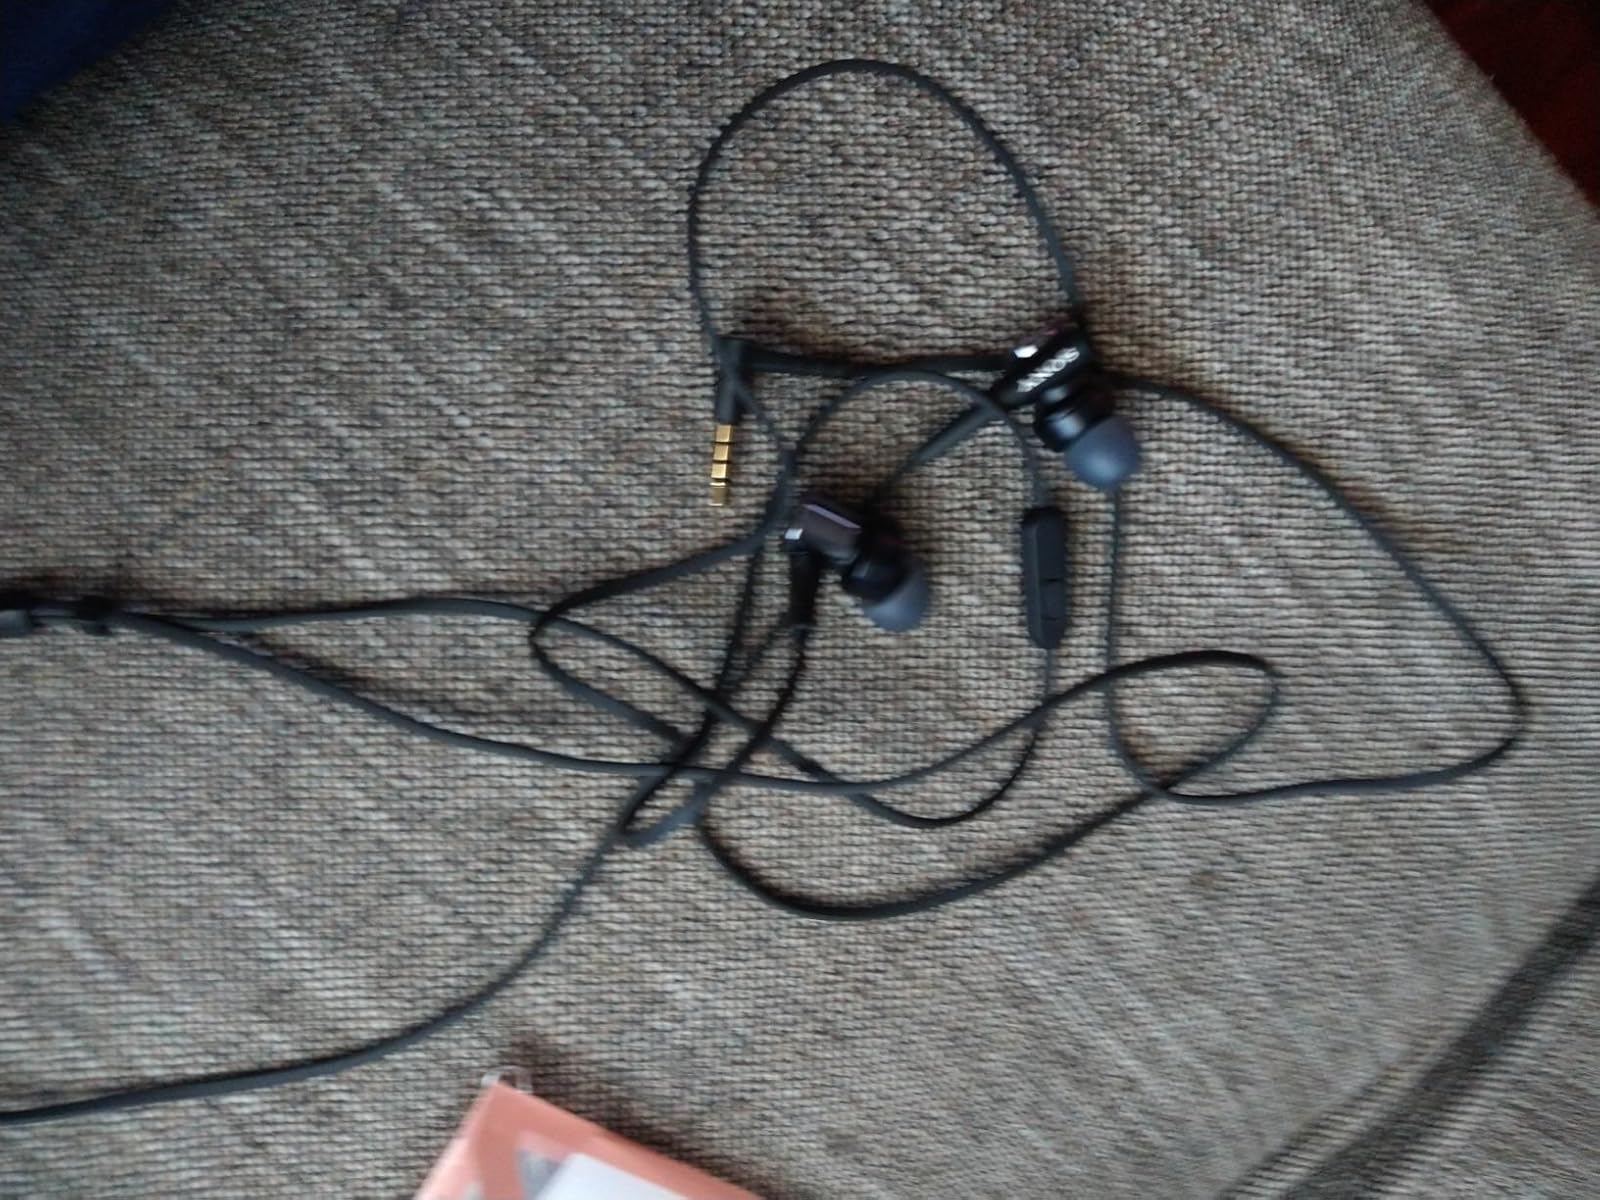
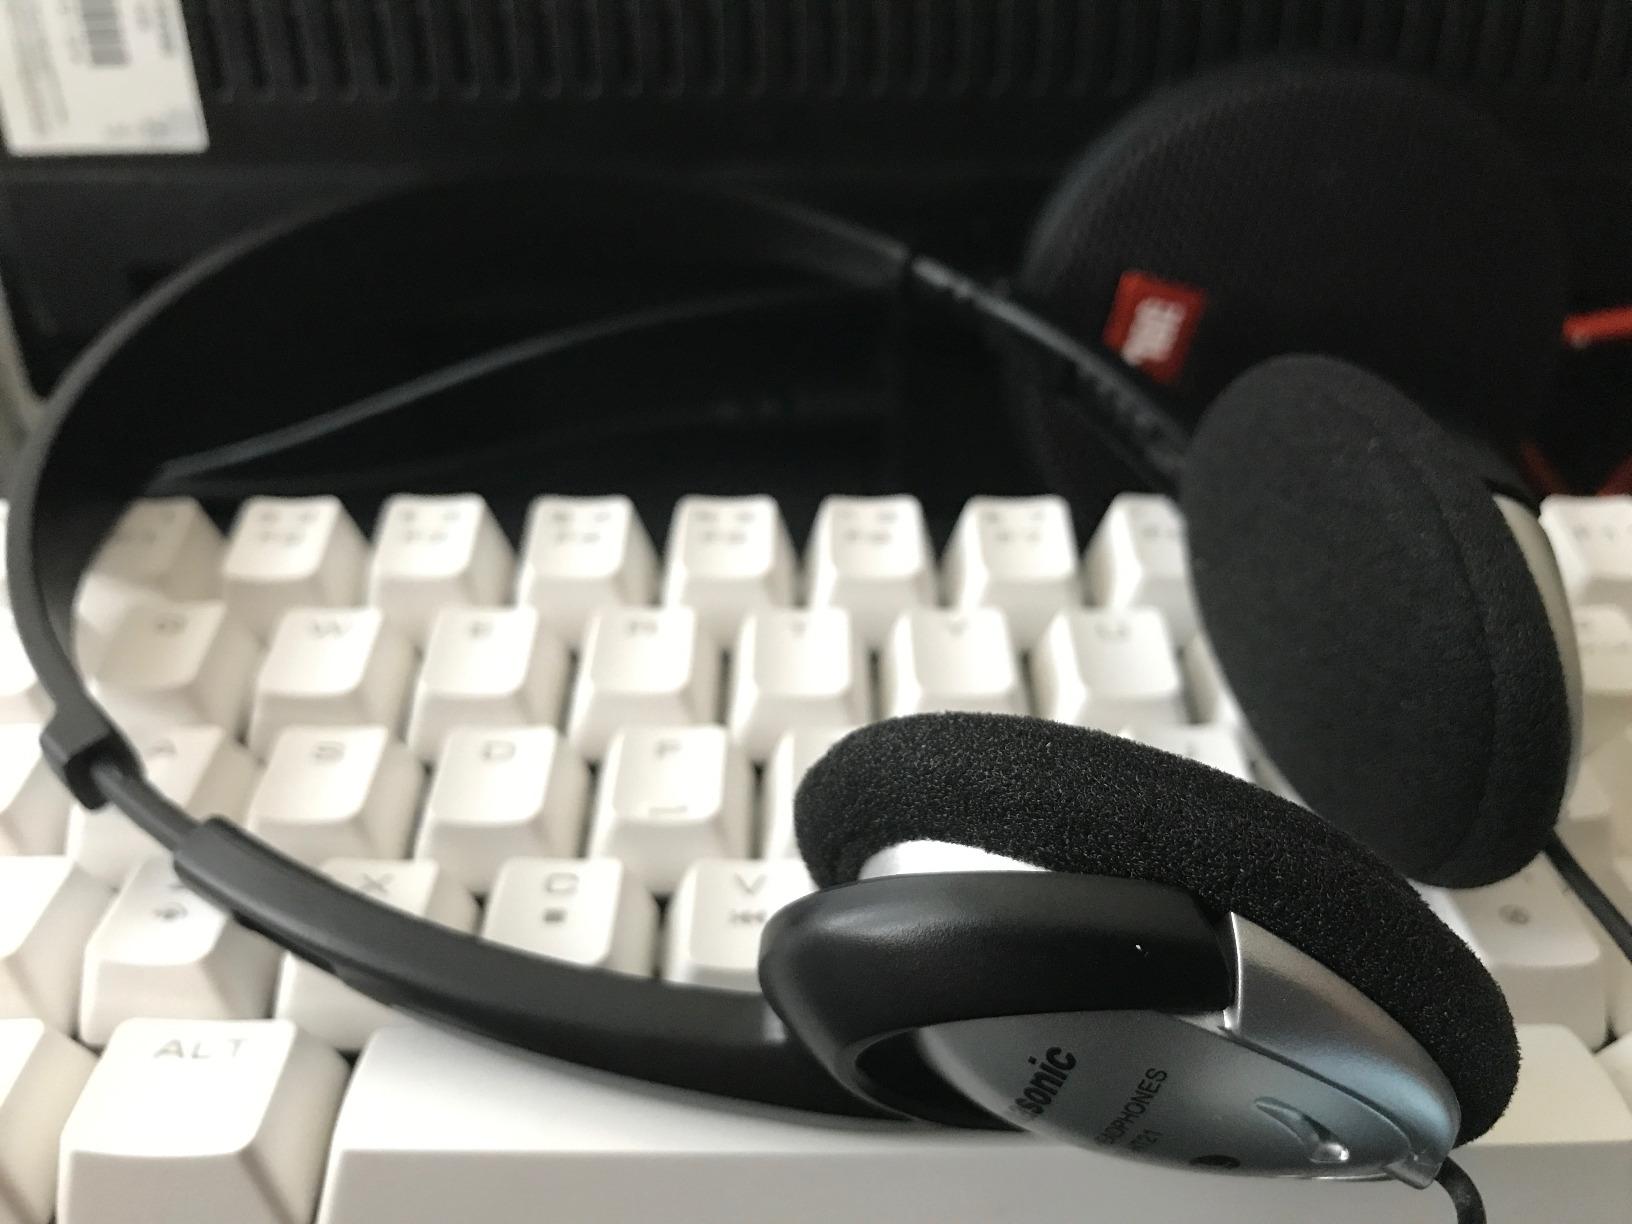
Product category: headphones
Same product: no